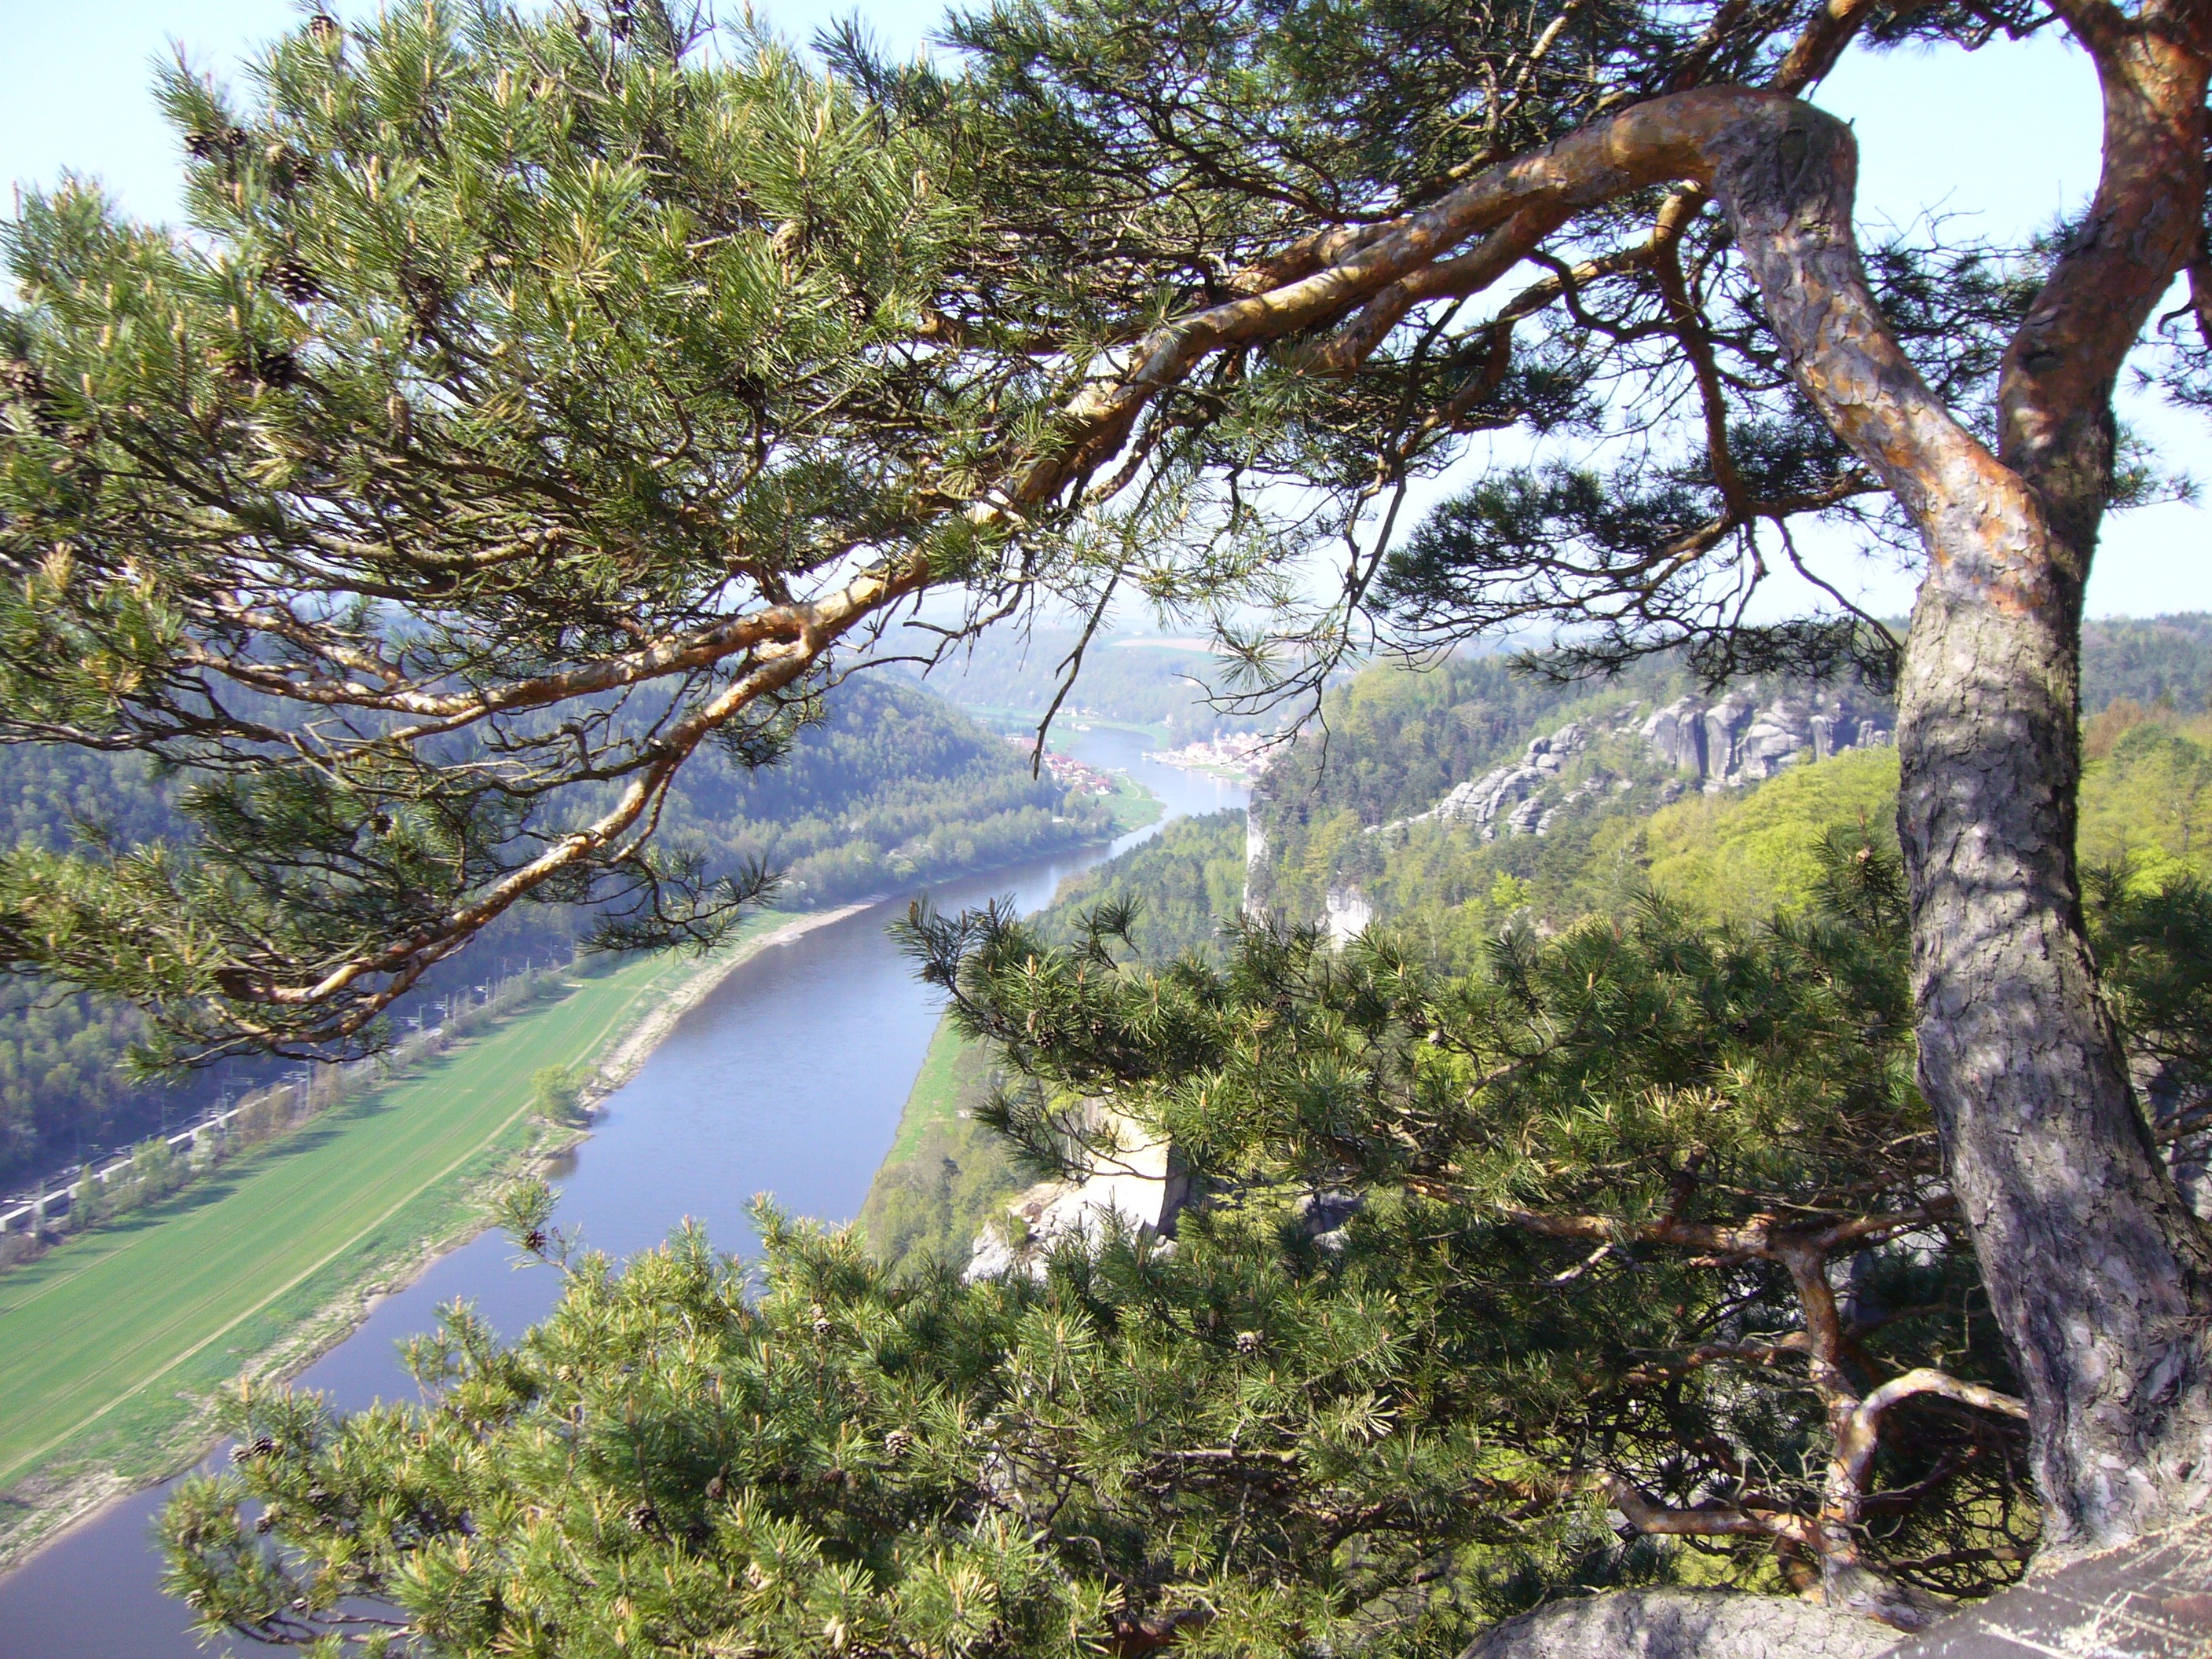
tree, plant, lake, switzerland, ecosystem, saxon, woody plant, bastion views